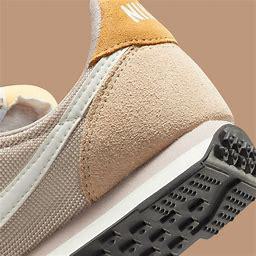
Brand: Nike
Model: Waffle 2